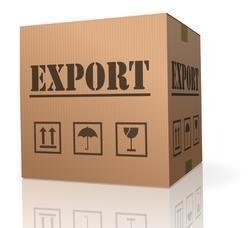
DQDL360G6RAMUPG RAM UPGRADE KIT FOR HP DL360 G6 SERVERS - 1 X 8 GB, Motorola
DQDL360G6RAMUPG RAM UPGRADE KIT FOR HP DL360 G6 SERVERS - 1 X 8 GB, Motorola
Brand: Motorola
Category: Electronics > Electronics Accessories > Memory > RAM